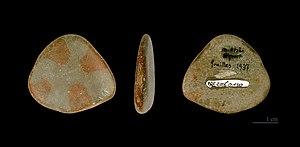
Galet peint Étage
La grotte du Mas-d'Azil est une cavité traversée par une route et par la rivière Arize qui l'a creusée. Cette cavité aux dimensions imposantes s'ouvre dans le massif du Plantaurel, commune du Mas-d'Azil, département de l'Ariège. Elle fut occupée à différentes époques préhistoriques et historiques et laissa son nom à une culture préhistorique, l'Azilien.